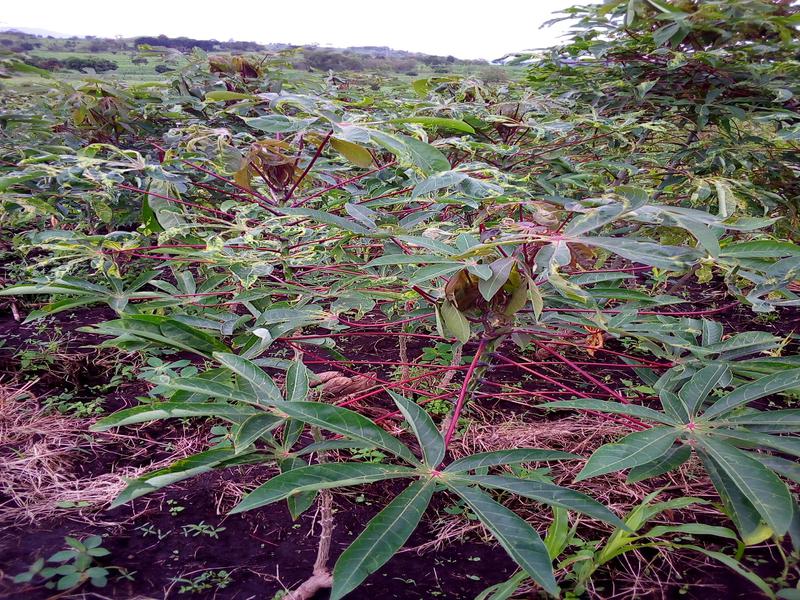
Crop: cassava
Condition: mosaic_disease